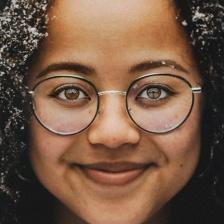
Label: faces